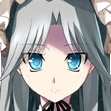
Portrait style: Anime Portrait